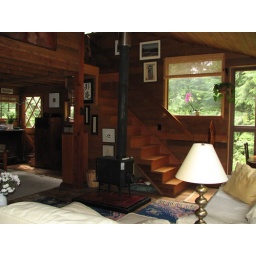
looking from corner of LR by sliding glass door